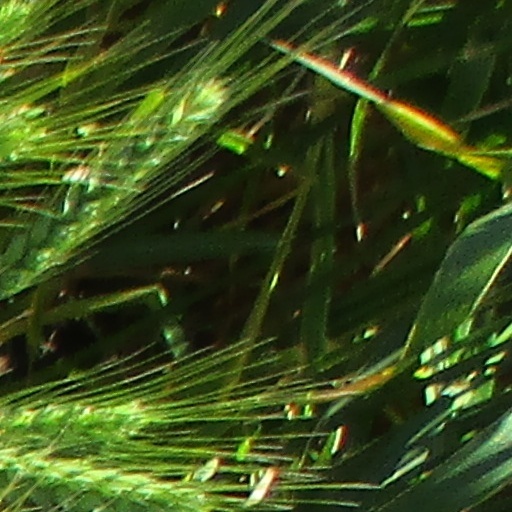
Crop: wheat